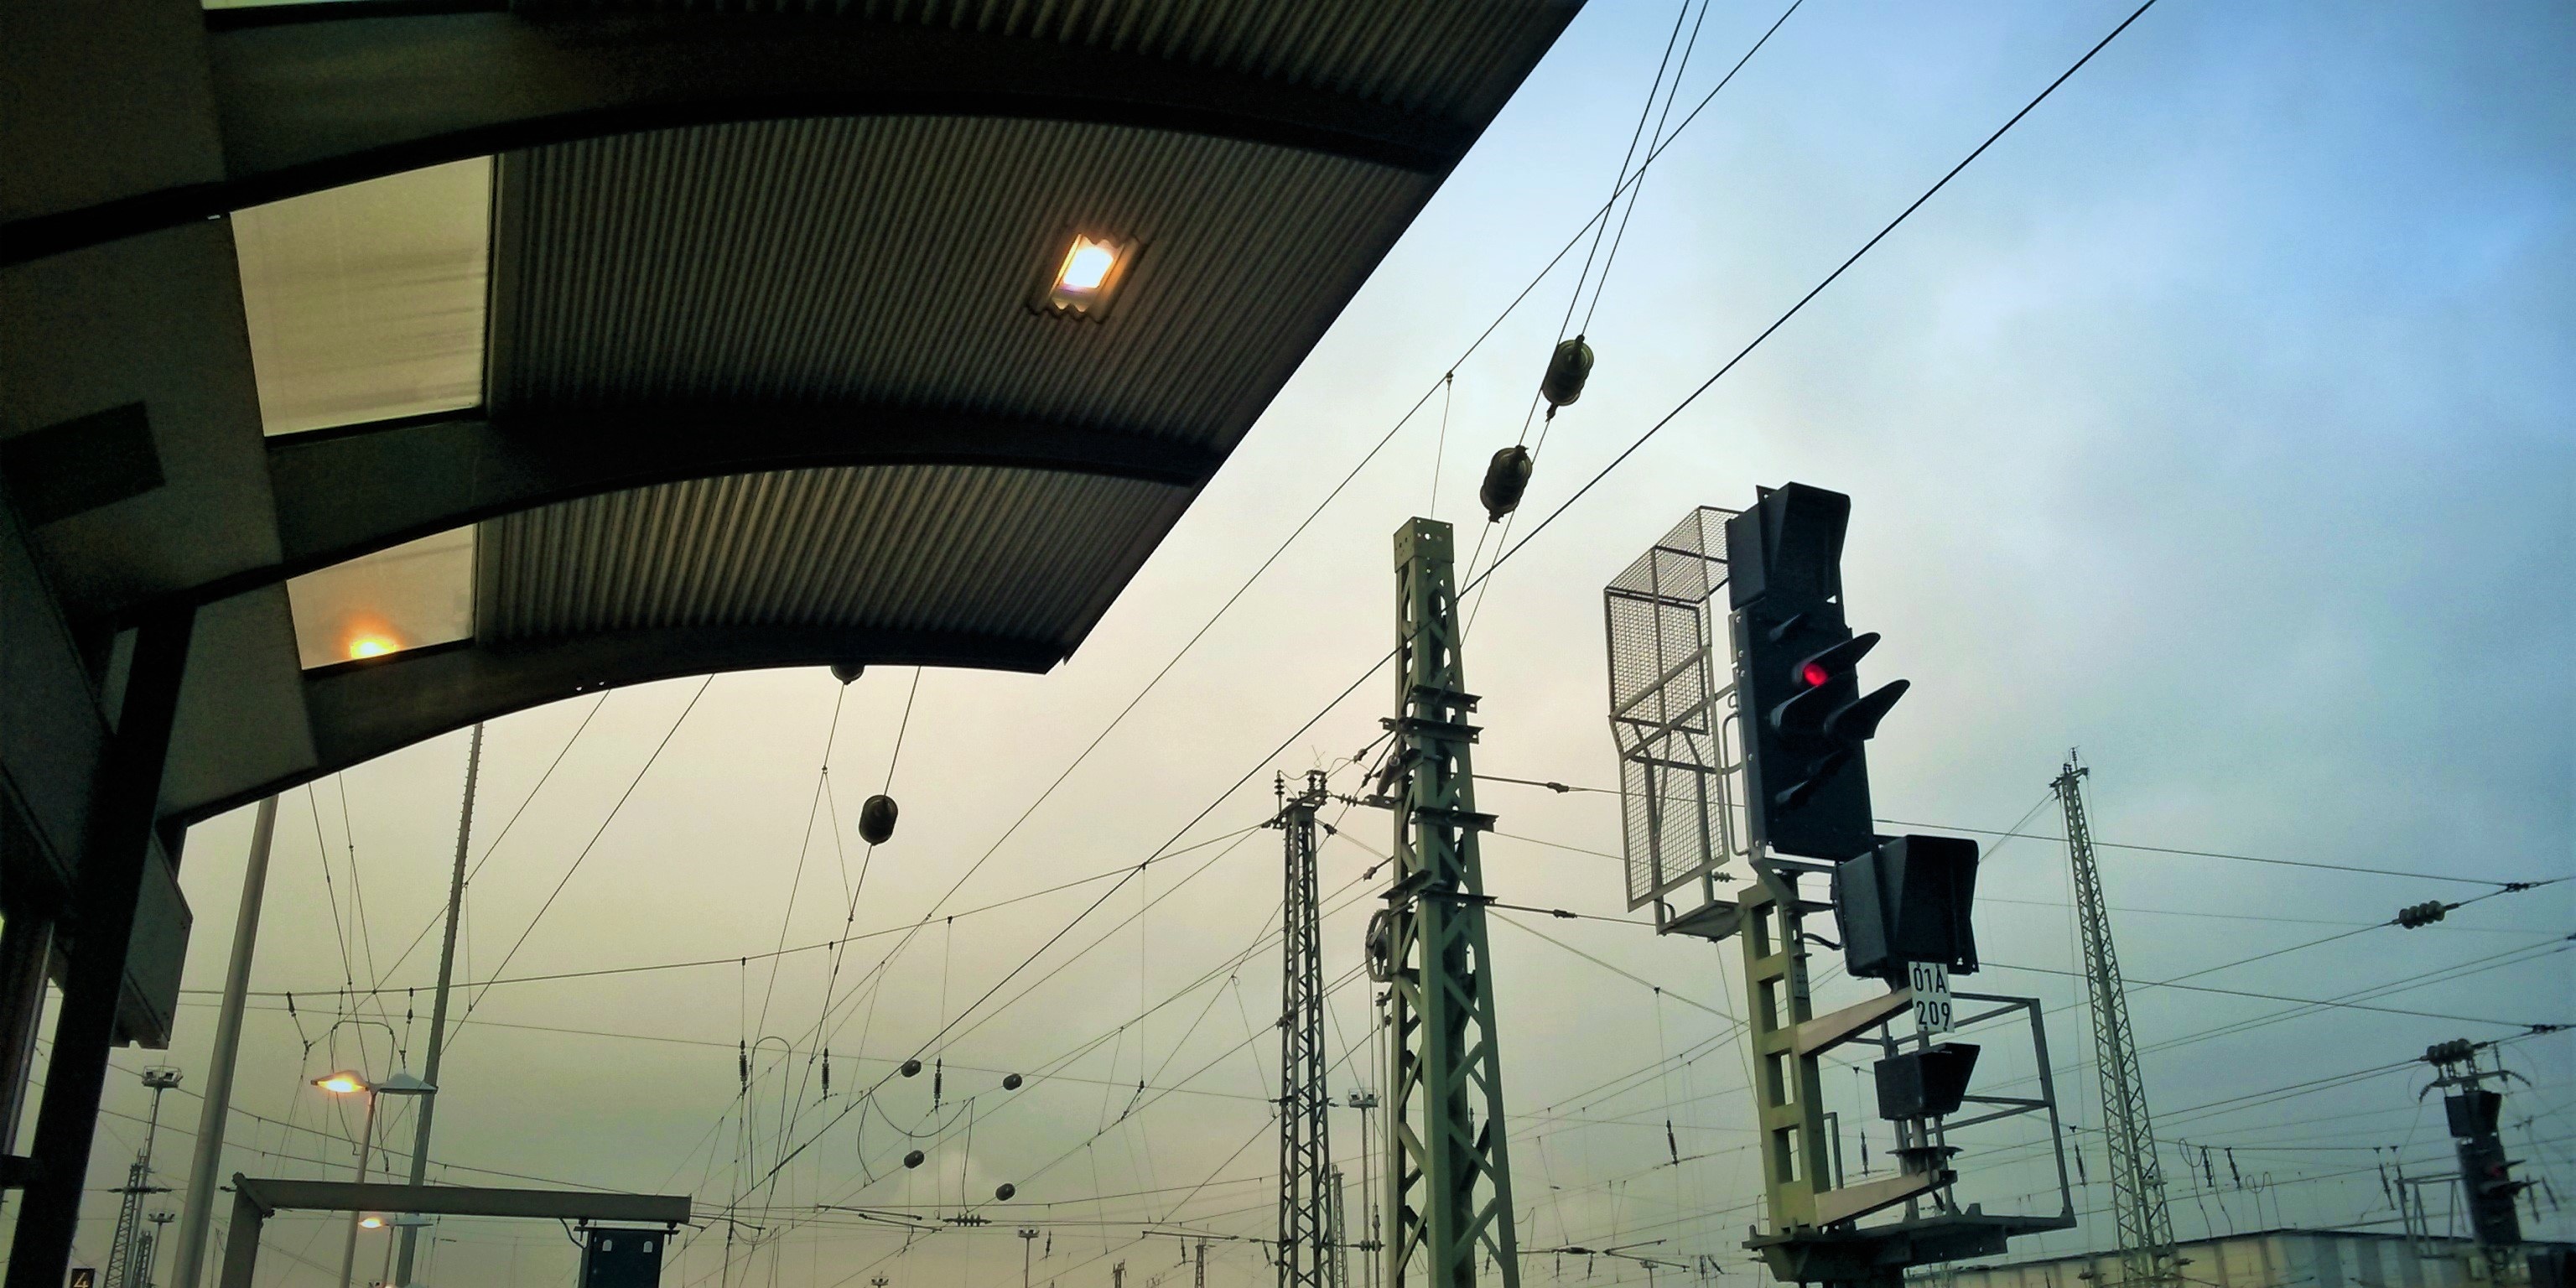
light, architecture, electricity, lighting, shape